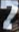
Number: 7